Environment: real
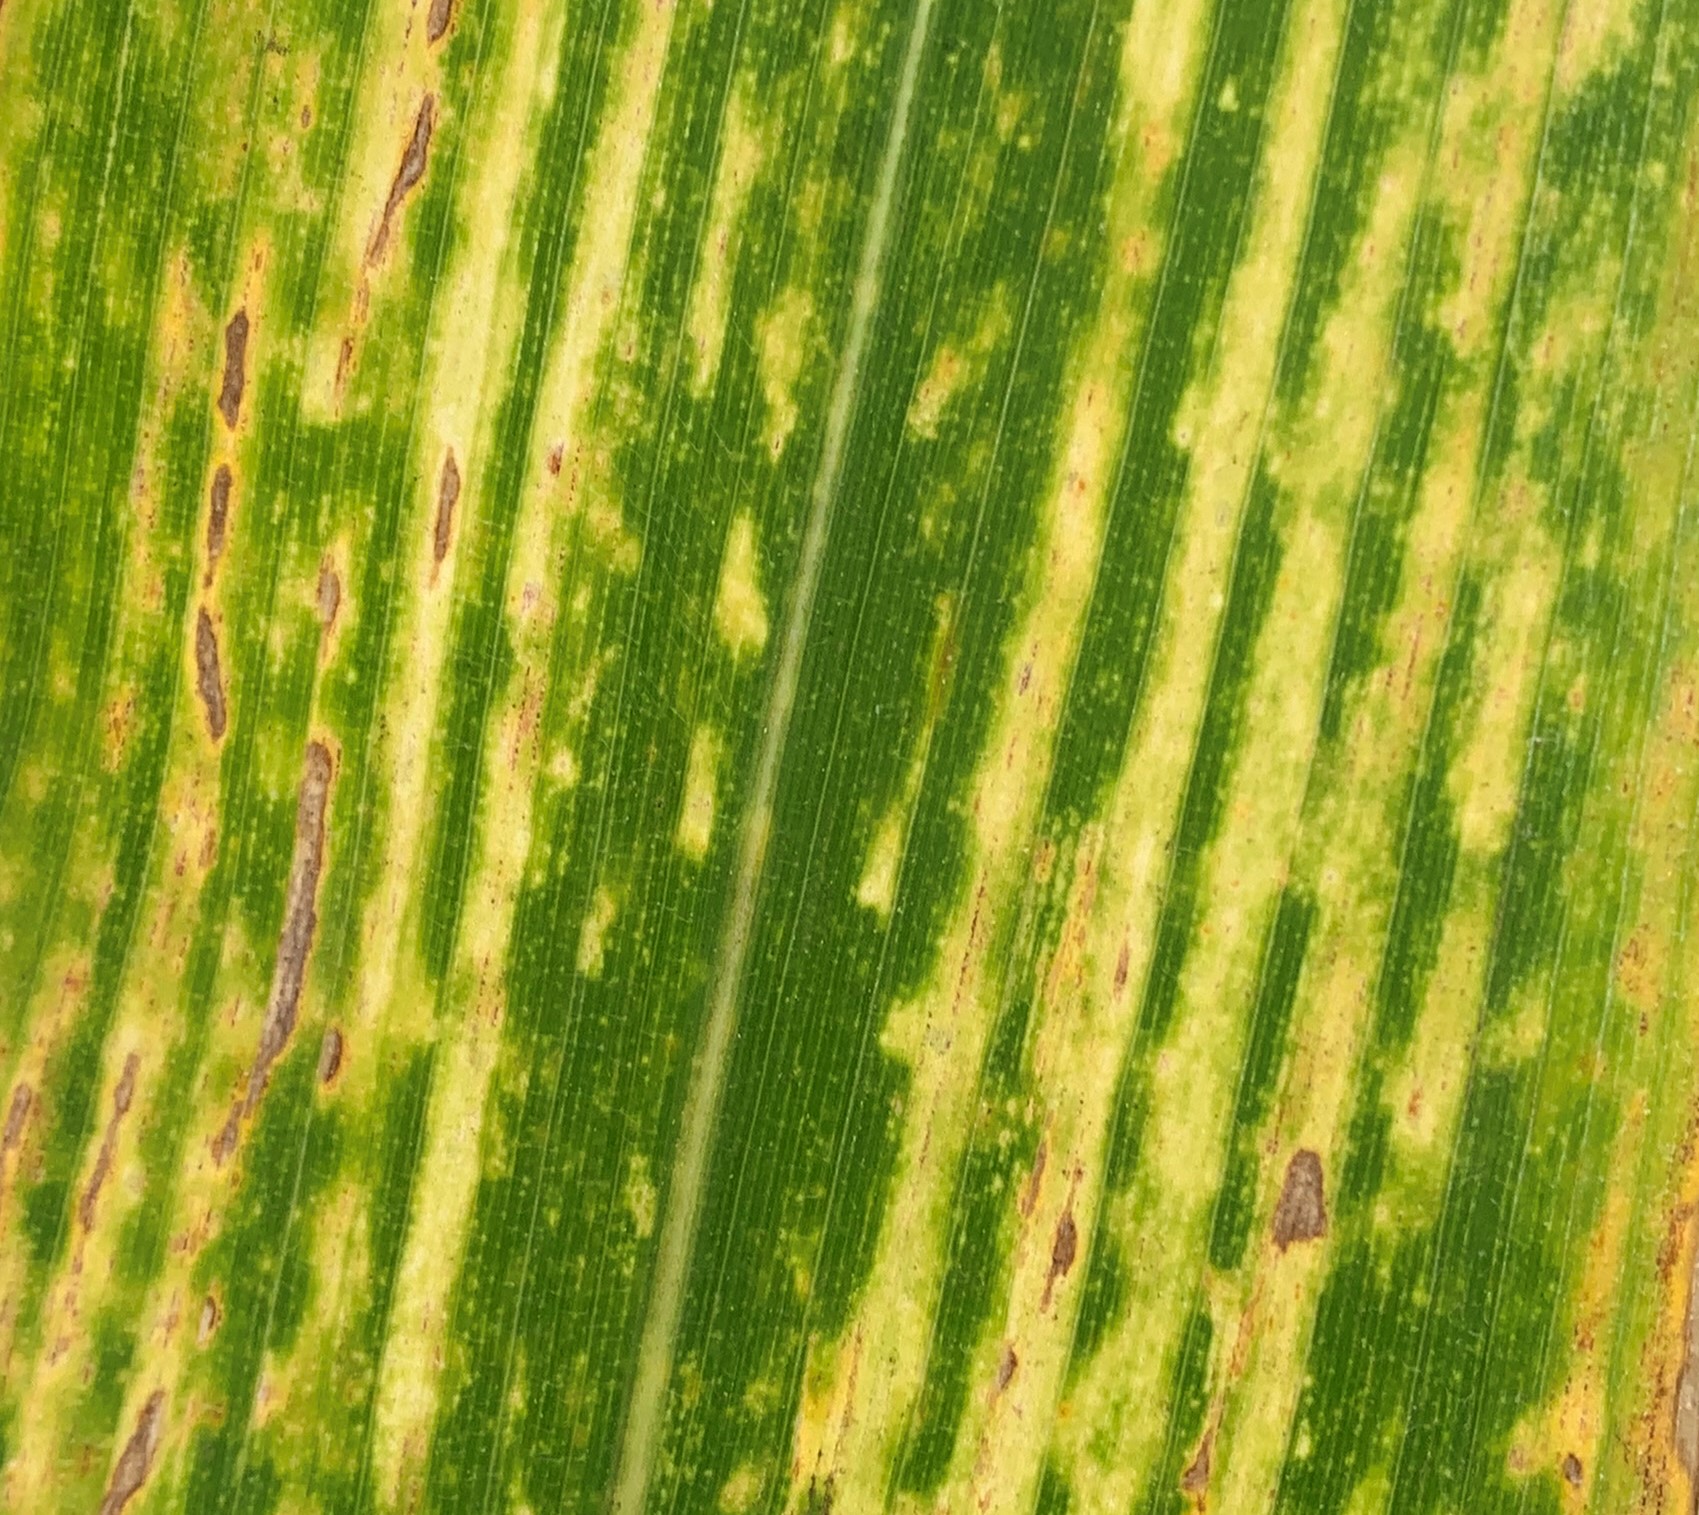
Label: lethal_necrosis